Muzzle brake

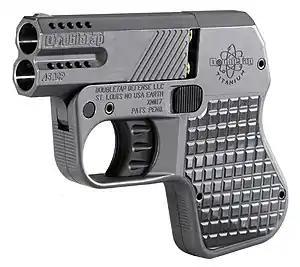
DoubleTap .45ACP derringer with ported barrels

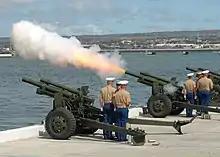
Muzzle flash without muzzle brake

Most linear compensators redirect the gases forward. Since that is where the bullet is going, they typically work by allowing the gases to expand into the compensator, which surrounds the muzzle but only has holes facing forward; like any device which allows the gases to expand before leaving the firearm, they are effectively a type of muzzle shroud. They reduce muzzle rise similarly to the mechanism by which a sideways brake does: since all the gas is escaping in the same direction, any muzzle rise would need to alter the velocity of the gas, which costs kinetic energy. When the brake redirects the gases directly backward, instead, the effect is similar to the reverse thrust system on an aircraft jet engine: any blast energy coming back at the shooter is pushing "against" the recoil, effectively reducing the actual amount of recoil on the shooter. Of course, this also means the gases are directed toward the shooter.